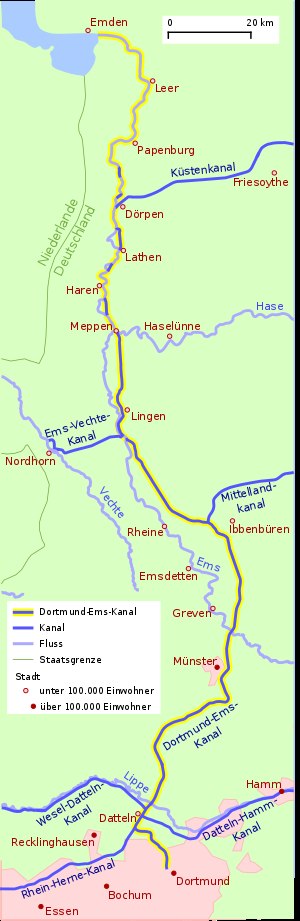
Dortmund-Ems-Kanal
Kort over kanalen
Dortmund-Ems-kanalen er en 265 kilometer lang kanal som forbinder Ruhrområdet med Nordsøen. Kanalen blev åbnet i 1899 og går fra flodhavnen i Dortmund til flodhavnen Emden, hvor den benyttes til fragt af jernmalm og anden fragtgods. Kanalen blev bygget for at mindske godsmængden fra jernbanerne, som heller ikke kunne transportere gods fra Ruhrområdet. En anden grund var at kanalen skulle gøre kul fra Ruhrområdet mere konkurrensedygtig i forhold til importeret kul fra Storbritannien, samt at stålindustrien i den østlige del af området havde behov for jernmalm udenfra.